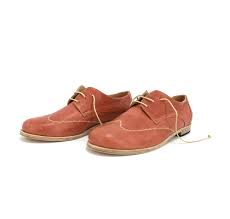
Label: Brogue